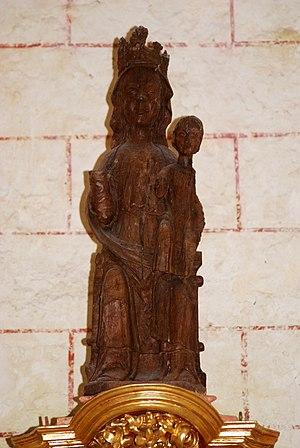
Église de Saint-Genès-de-Lombaud
L'église Notre-Dame-de-Tout-Espoir est une église catholique située dans la commune de Saint-Genès-de-Lombaud, dans le département de la Gironde, en France.